Qieding District

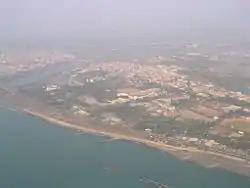
An aerial view of northern Cieding District where the Erren River reaches the Taiwan Strait; north of the river, in the left hinterground of the photo, is the South District of Tainan City

The district is part of Kaohsiung City Constituency II electoral district for Legislative Yuan.